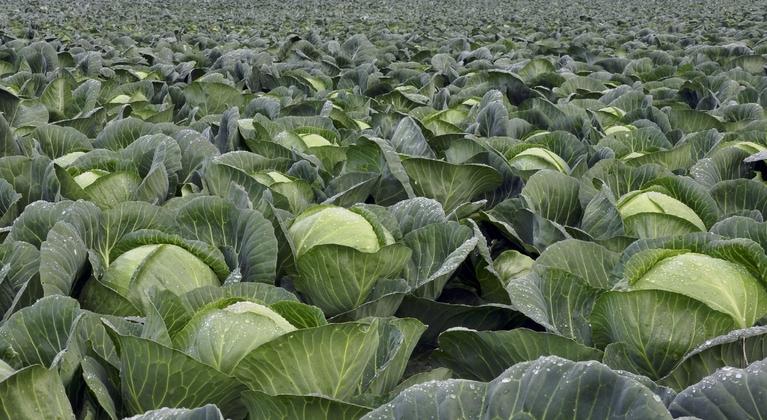
Shamba kubwa lililo limwa na kupandwa mimea aina ya kabichi ikiwa tayari kwa kuvunwa, ili kupelekwa kiwandani kwa ajili ya utengenezaji wa bidhaa mbalimbali.